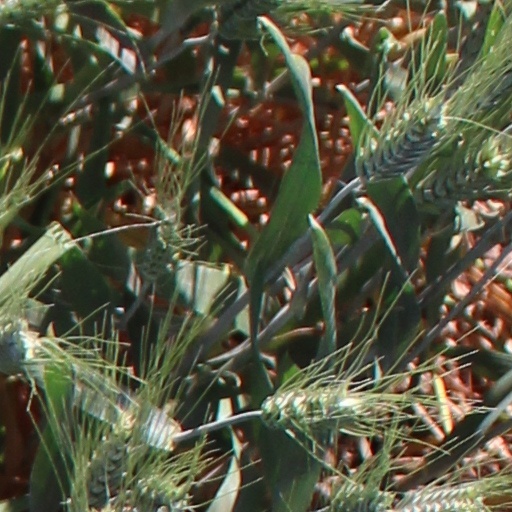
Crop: wheat